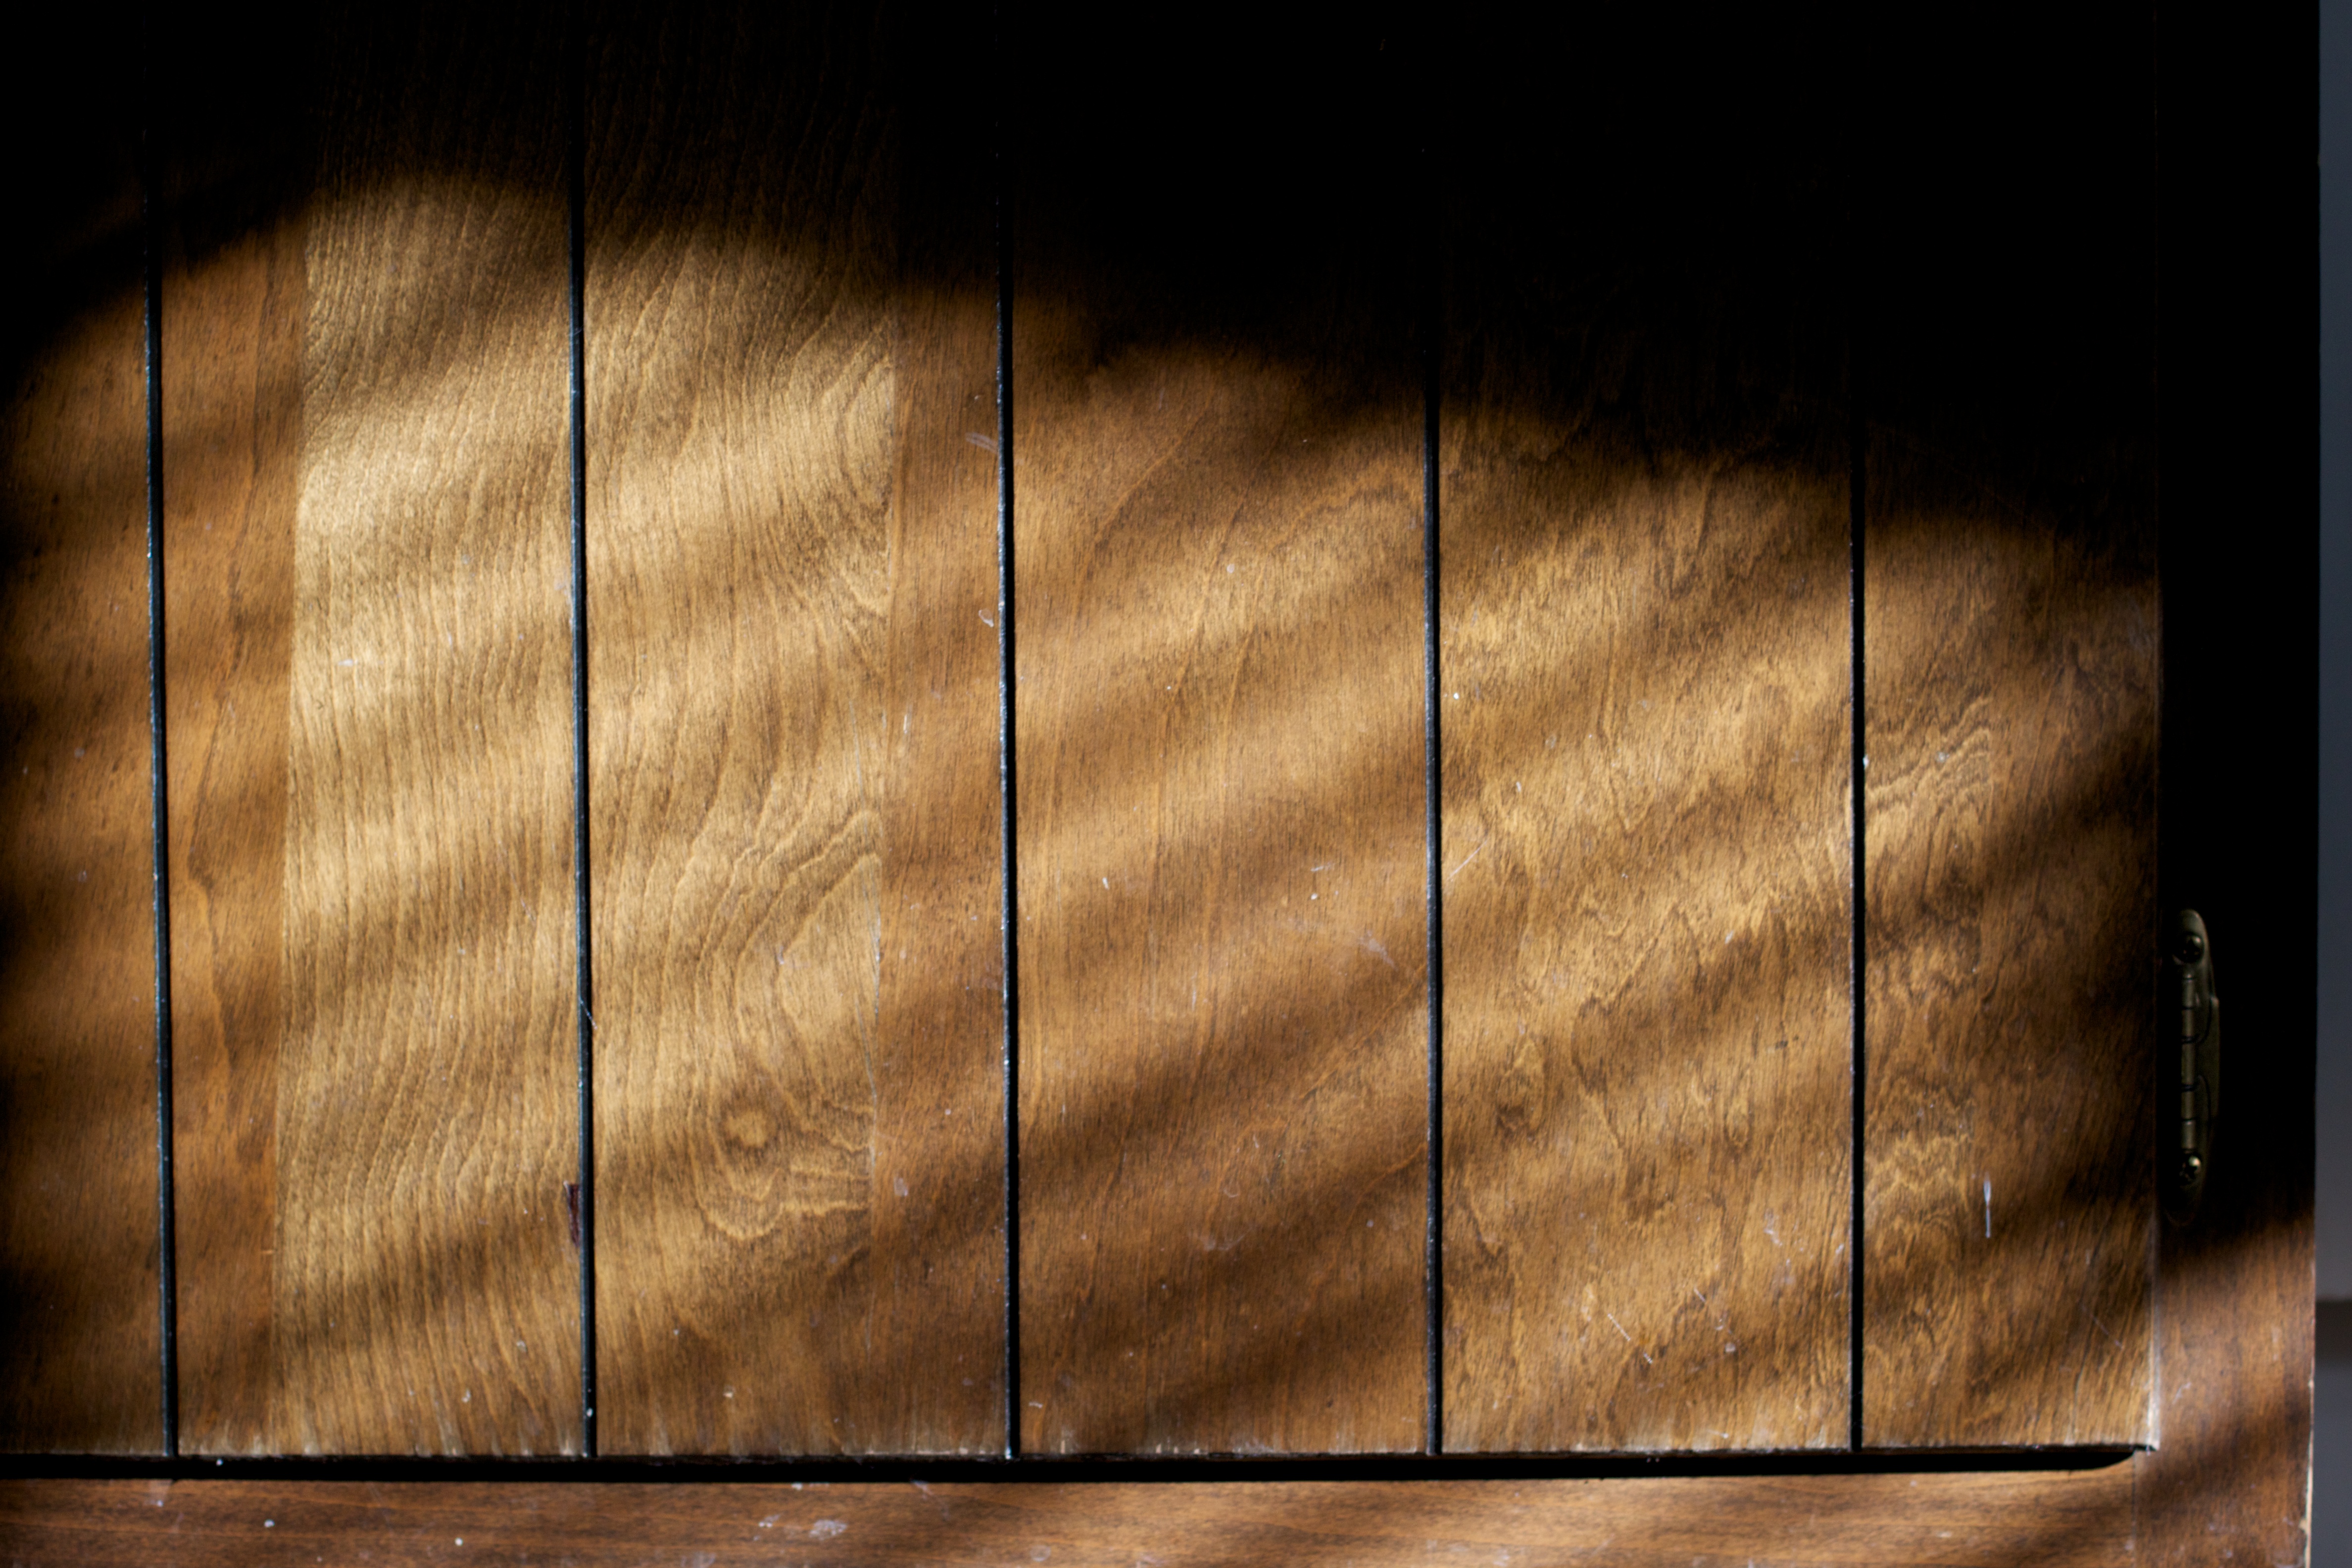
light, wood, texture, wall, line, color, shadow, darkness, black, close up, design, shape